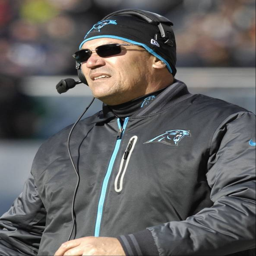
american football player leads his team during sunday 's game against sports team .